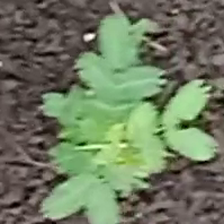
Weed species: Dwarf_cassia_(Chamaecrista pumila)